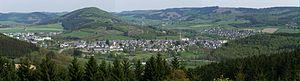
Schmallenberg est une ville de Rhénanie-du-Nord-Westphalie, située dans l'arrondissement du Haut-Sauerland, dans le district d'Arnsberg, dans le Landschaftsverband de Westphalie-Lippe.